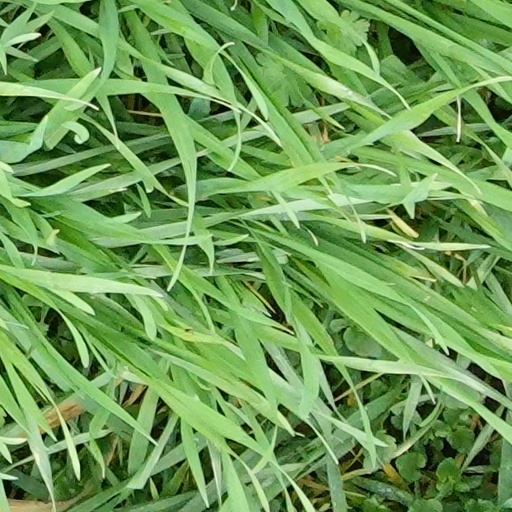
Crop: wheat